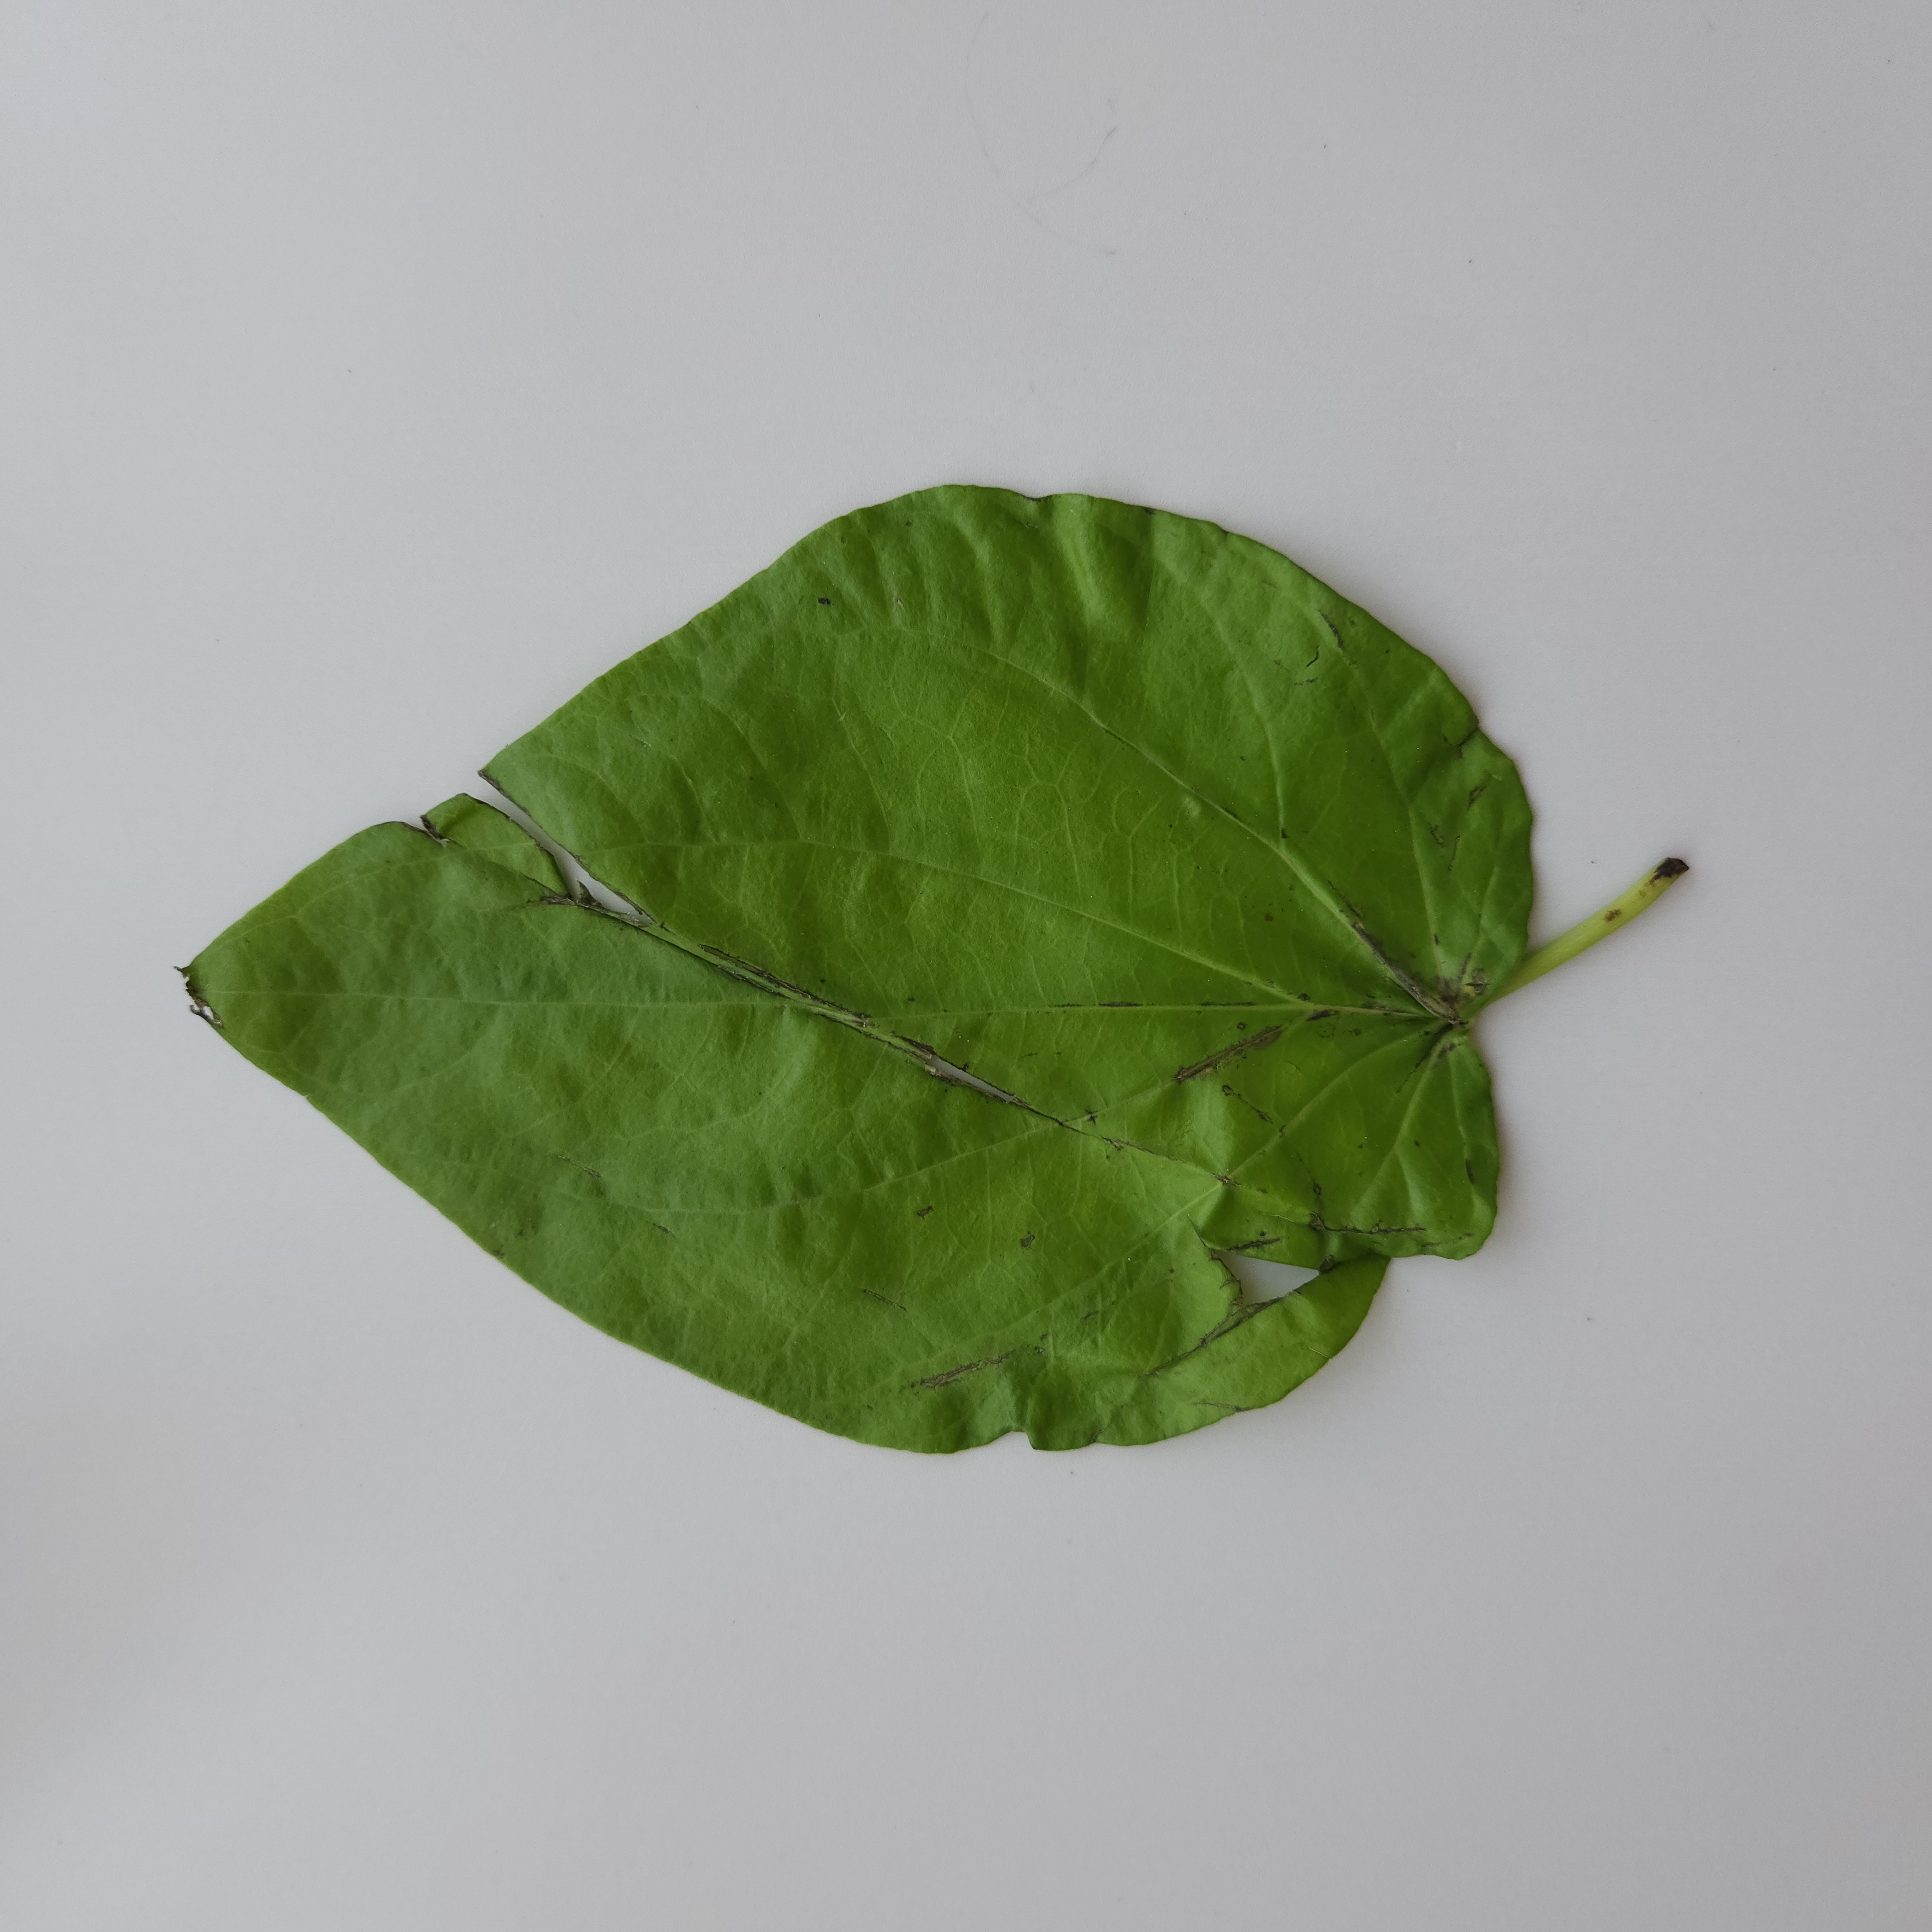
Label: Diseased